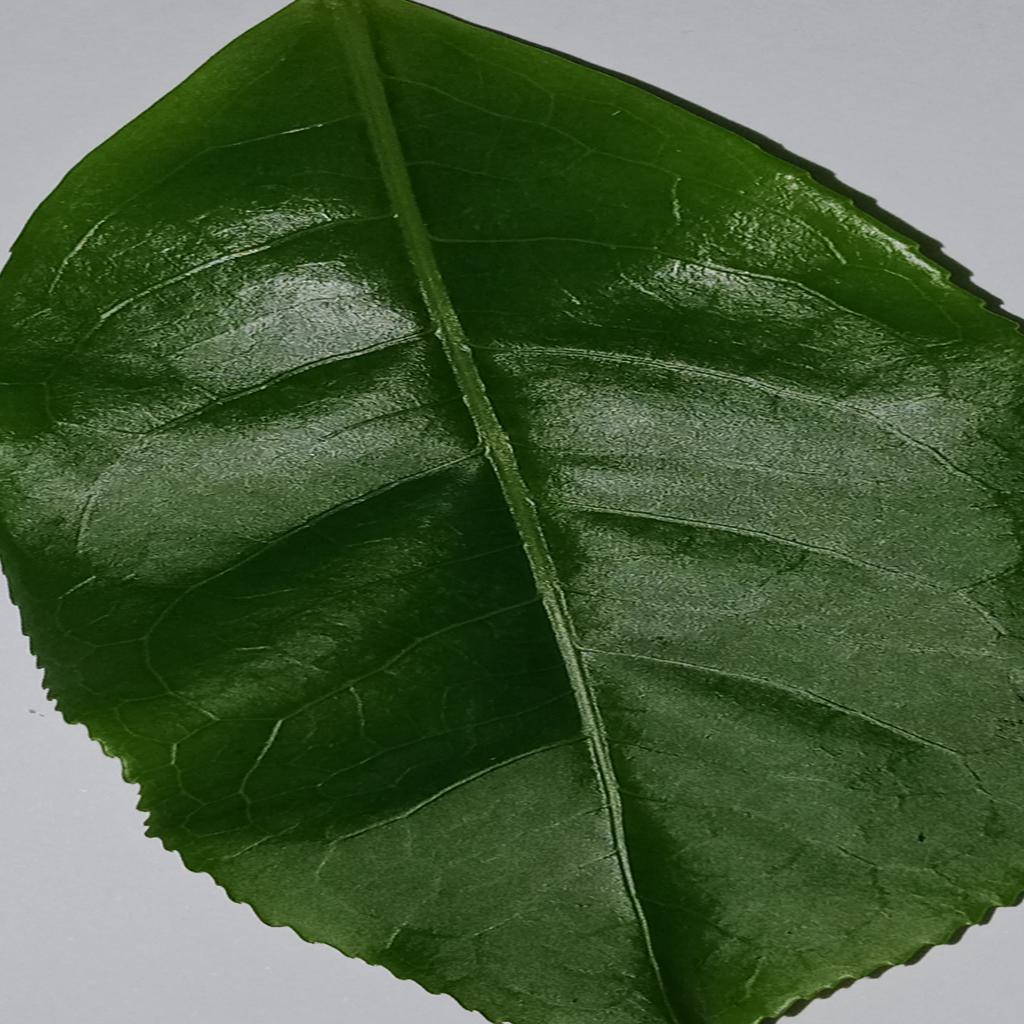
Label: Healthy